Bordertown (American TV series)

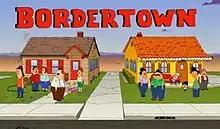

Bordertown is an American adult animated sitcom that aired on Fox from January 3 to May 22, 2016. The series follows two families living in a Southwest desert town on the United States–Mexico border. "Bordertown" is a joint production by Bento Box Entertainment, Fuzzy Door Productions, 20th Century Fox Television, Hentemann Films and syndicated by 20th Television. On May 12, 2016, the series was canceled after one season.